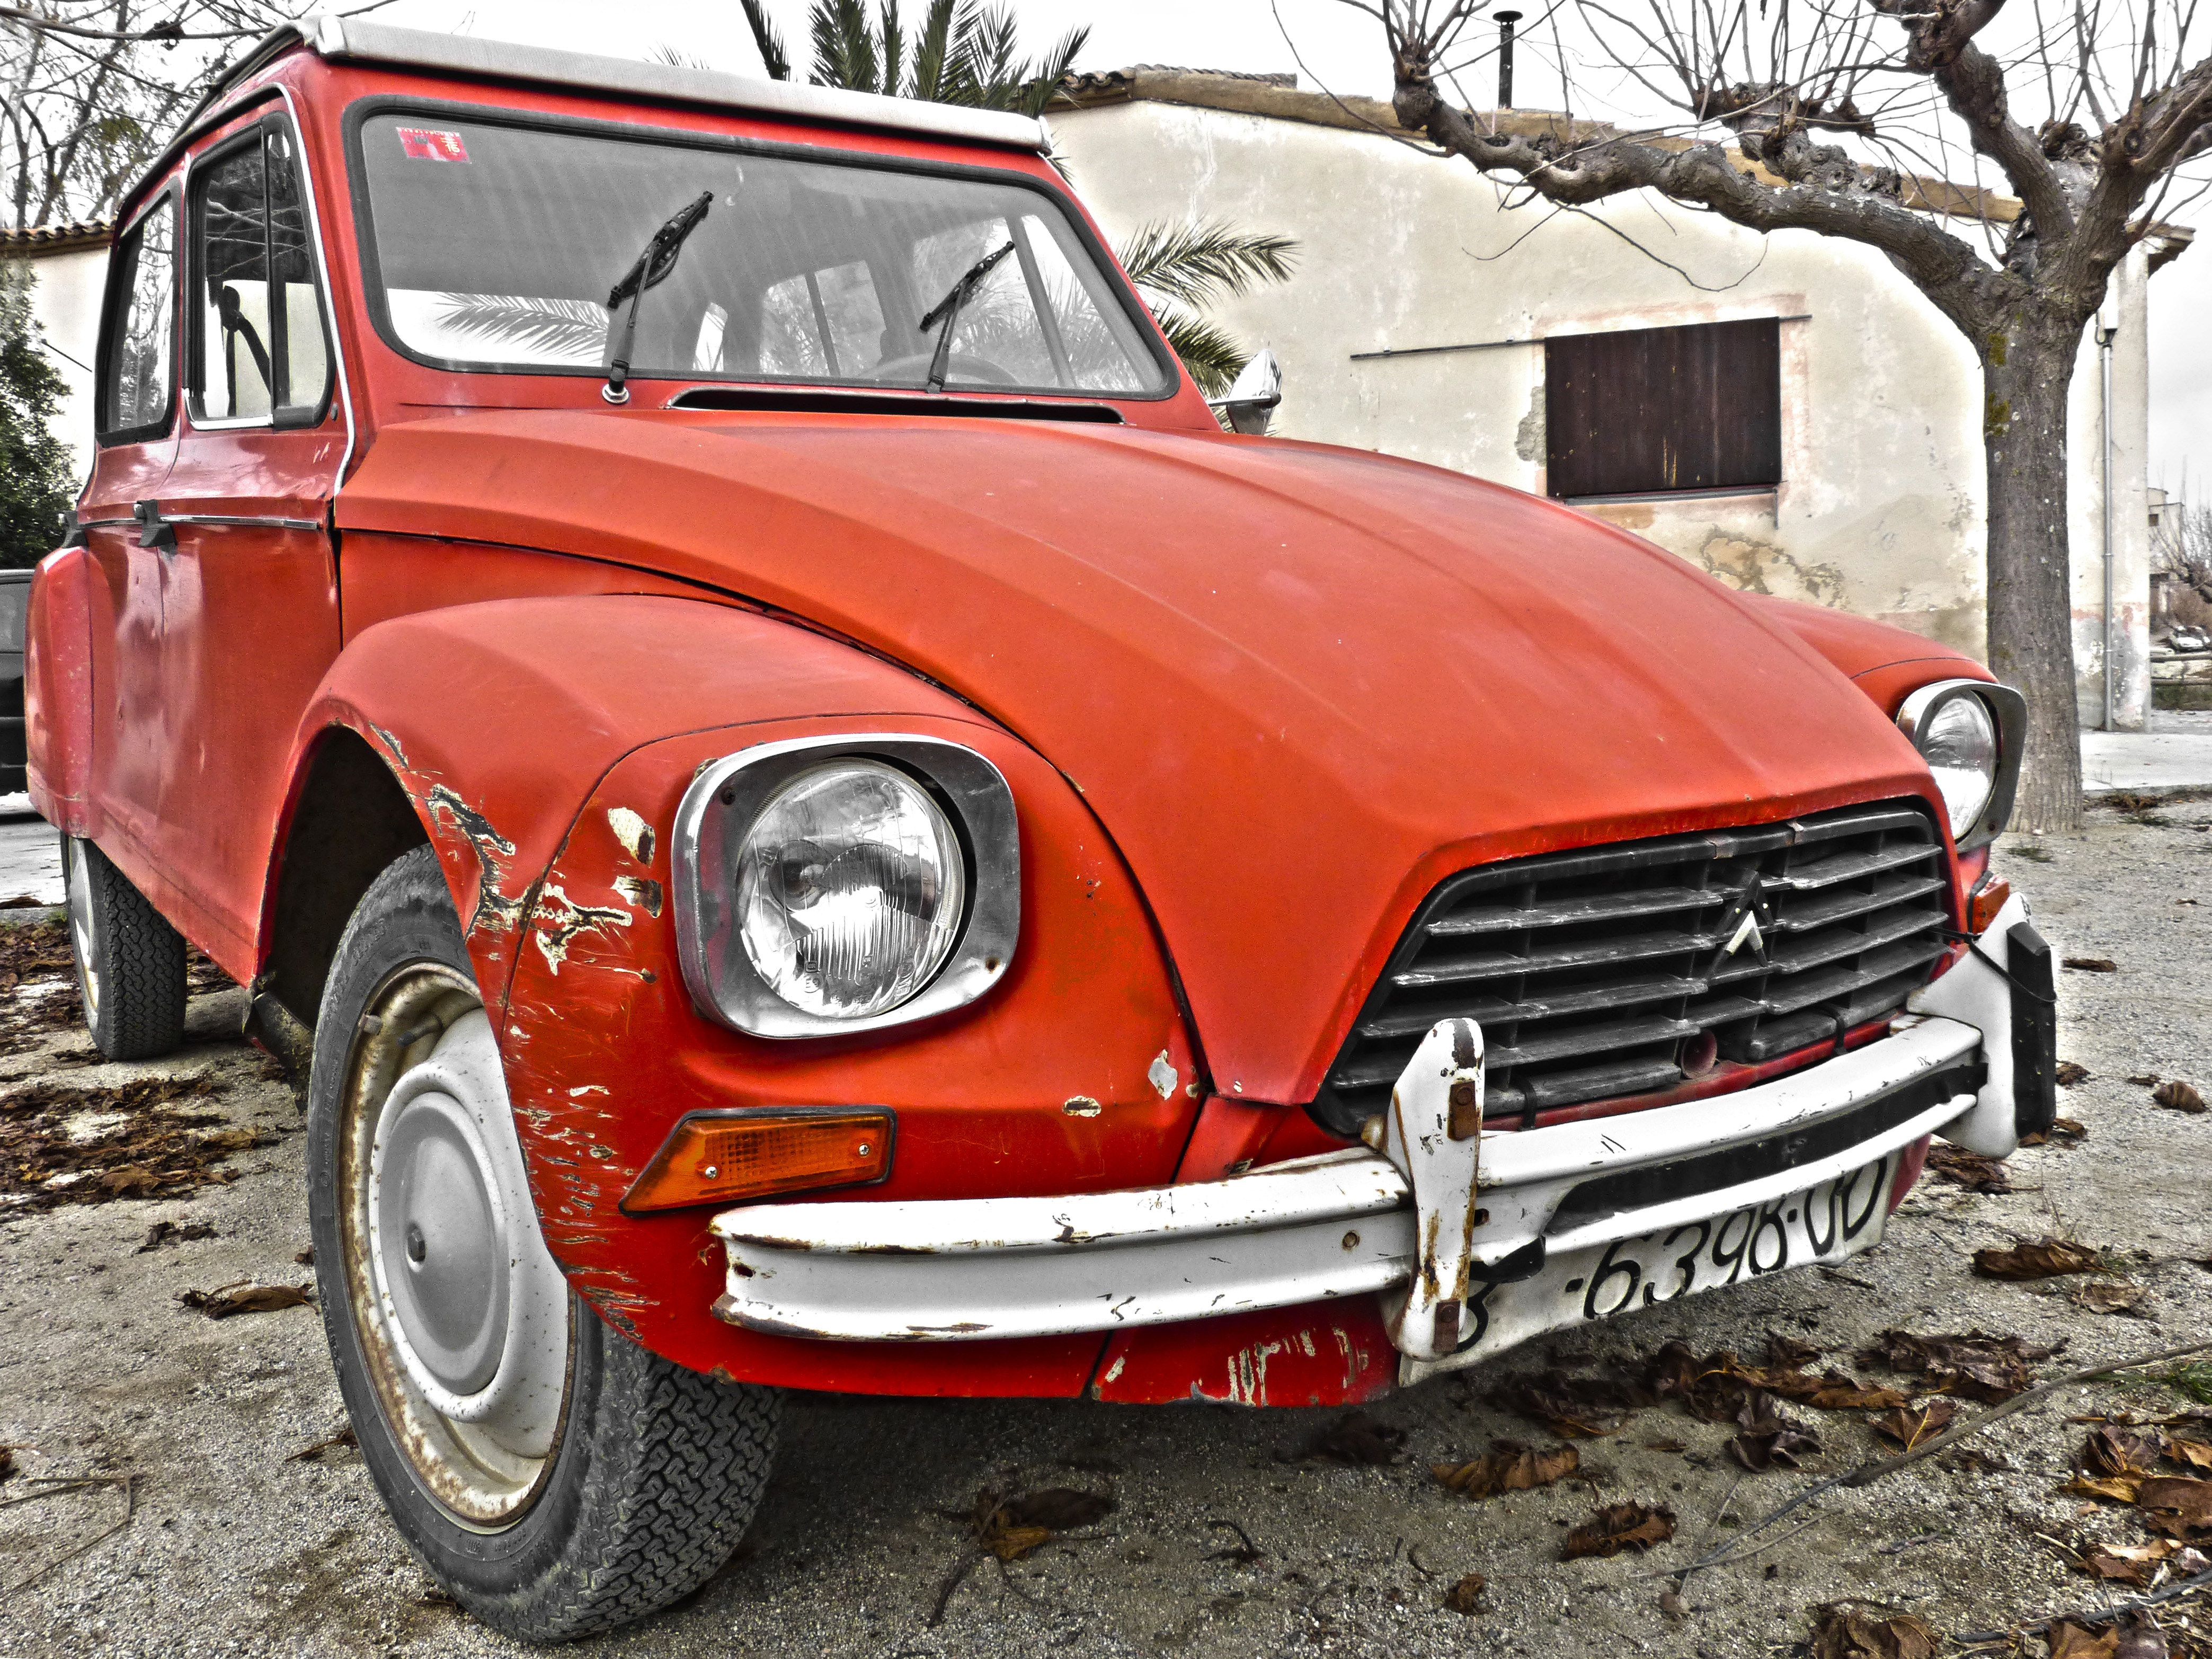
car, vintage, vehicle, motor vehicle, vintage car, sedan, citroen, antique car, city car, land vehicle, automobile make, automotive exterior, compact car, subcompact car, diane 6